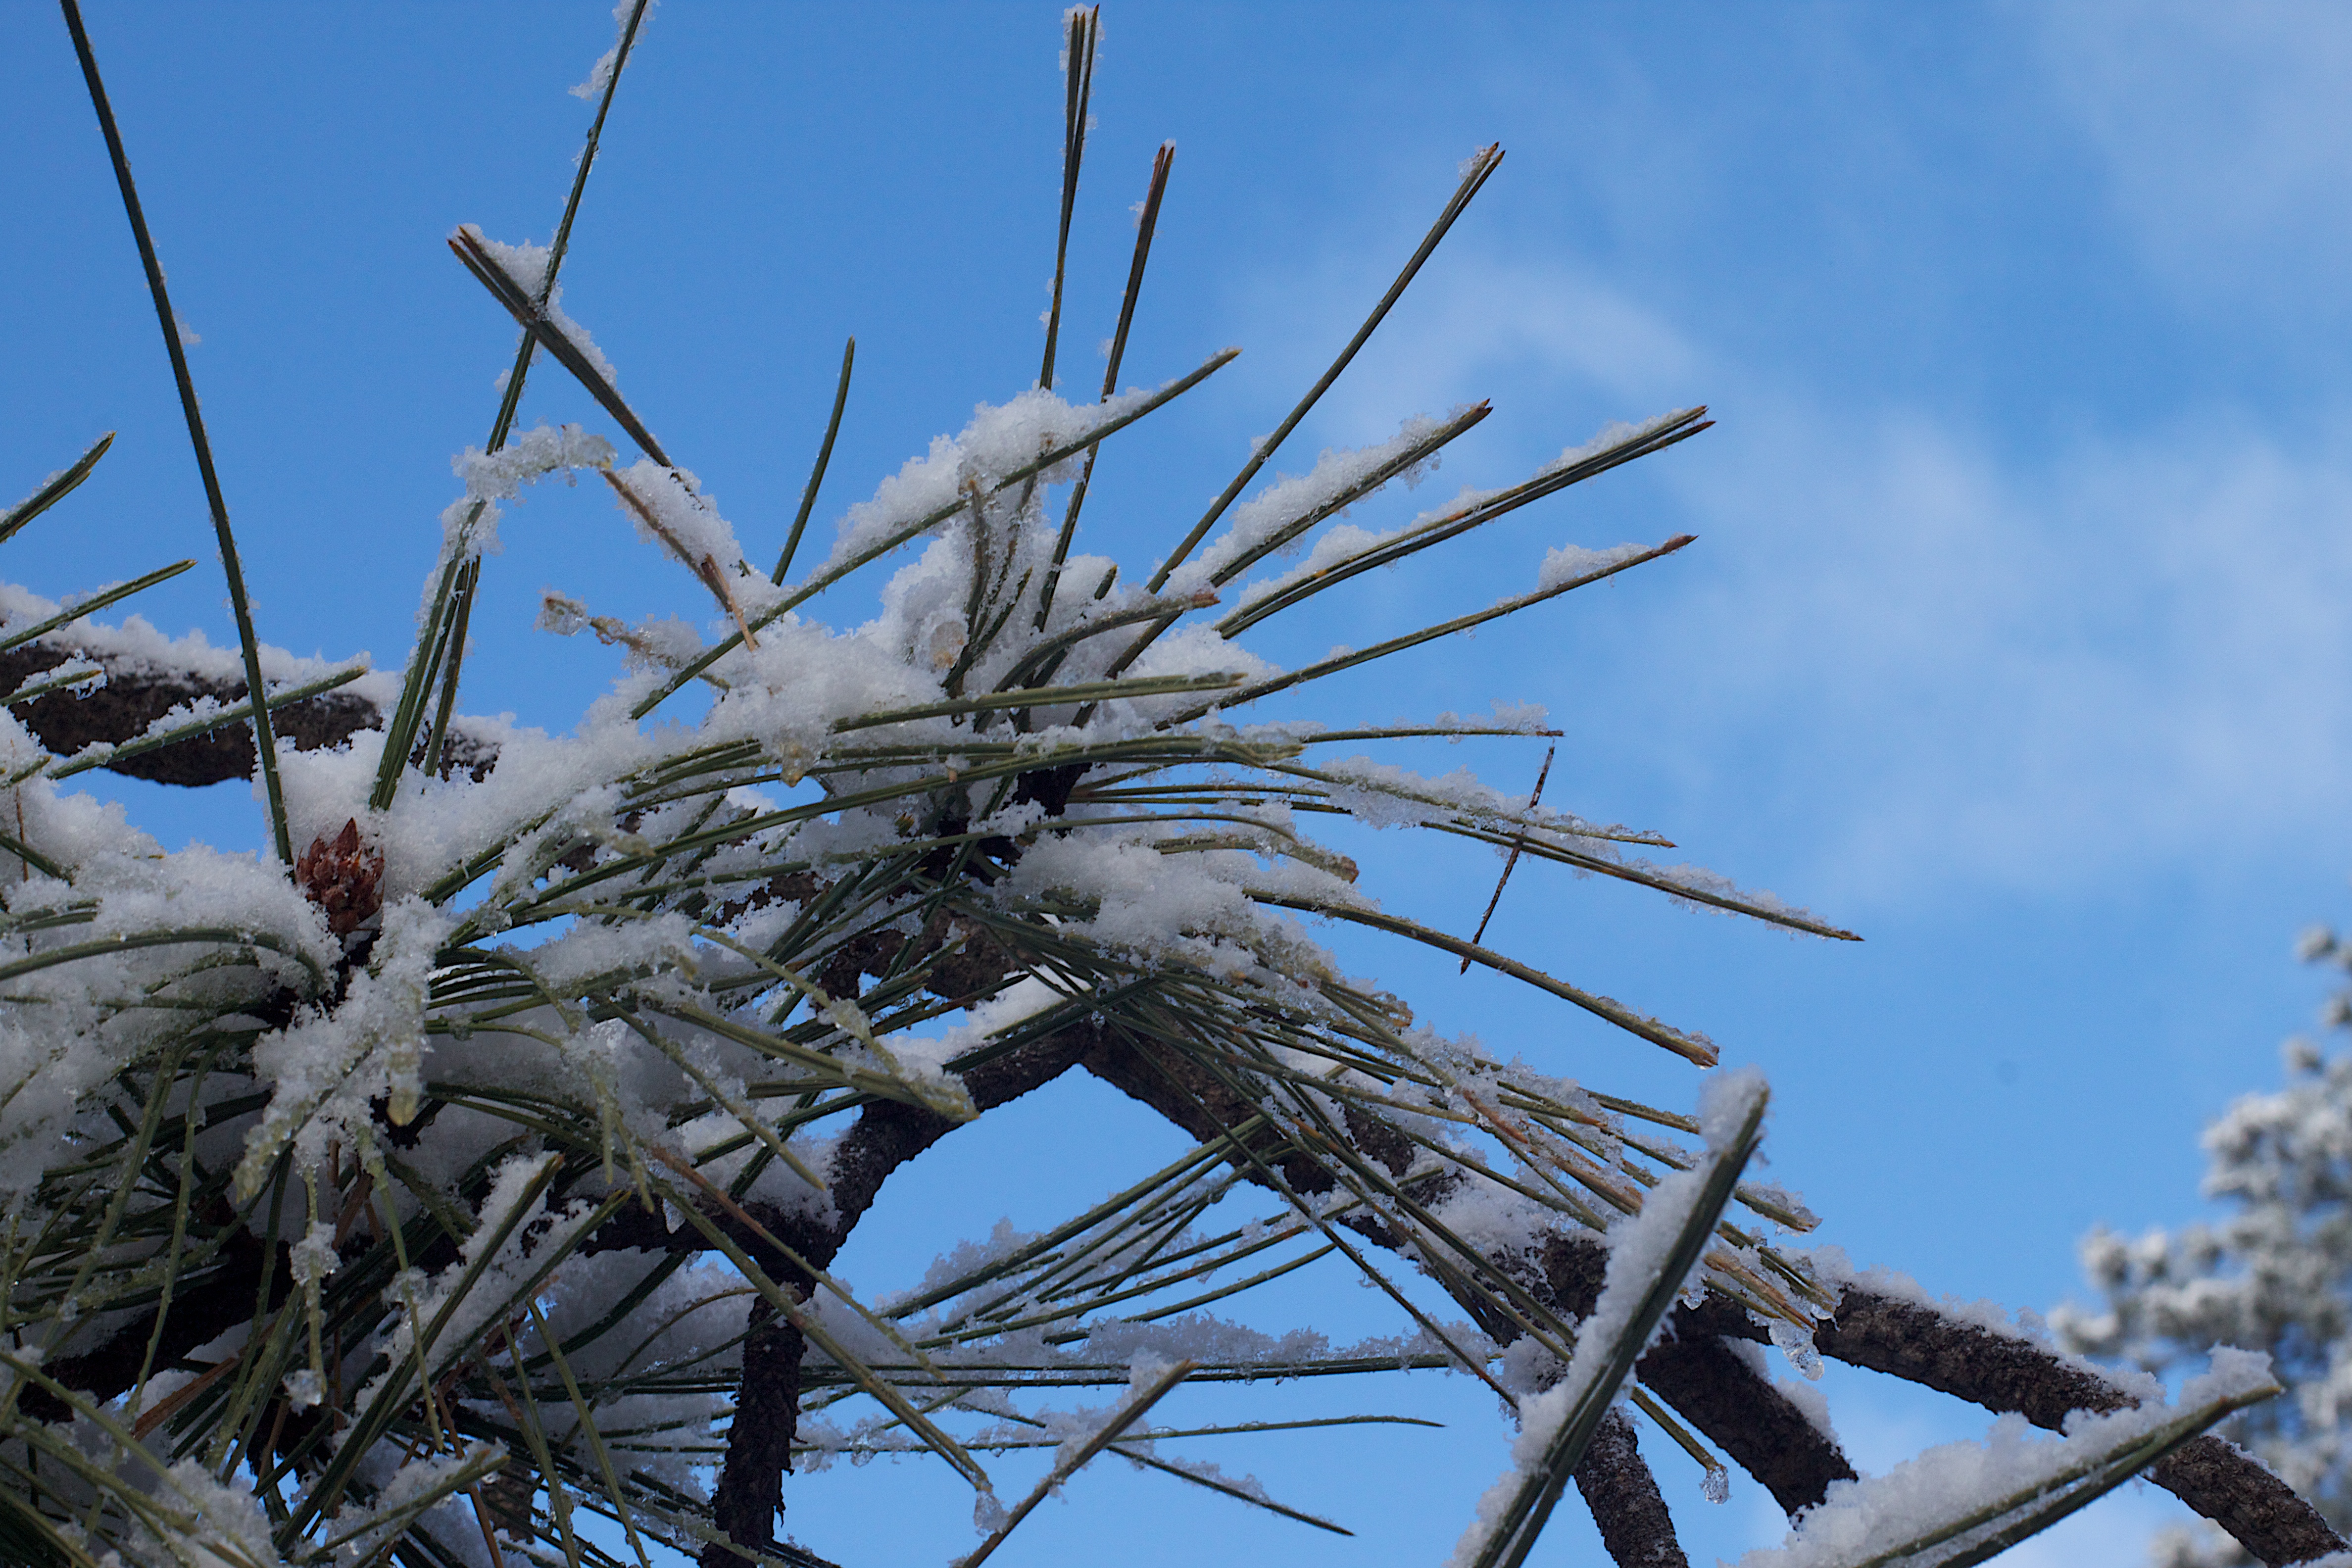
tree, branch, snow, winter, plant, sky, flower, wind, frost, ice, weather, season, twig, freezing, flowering plant, woody plant, land plant, thorns spines and prickles, arecales